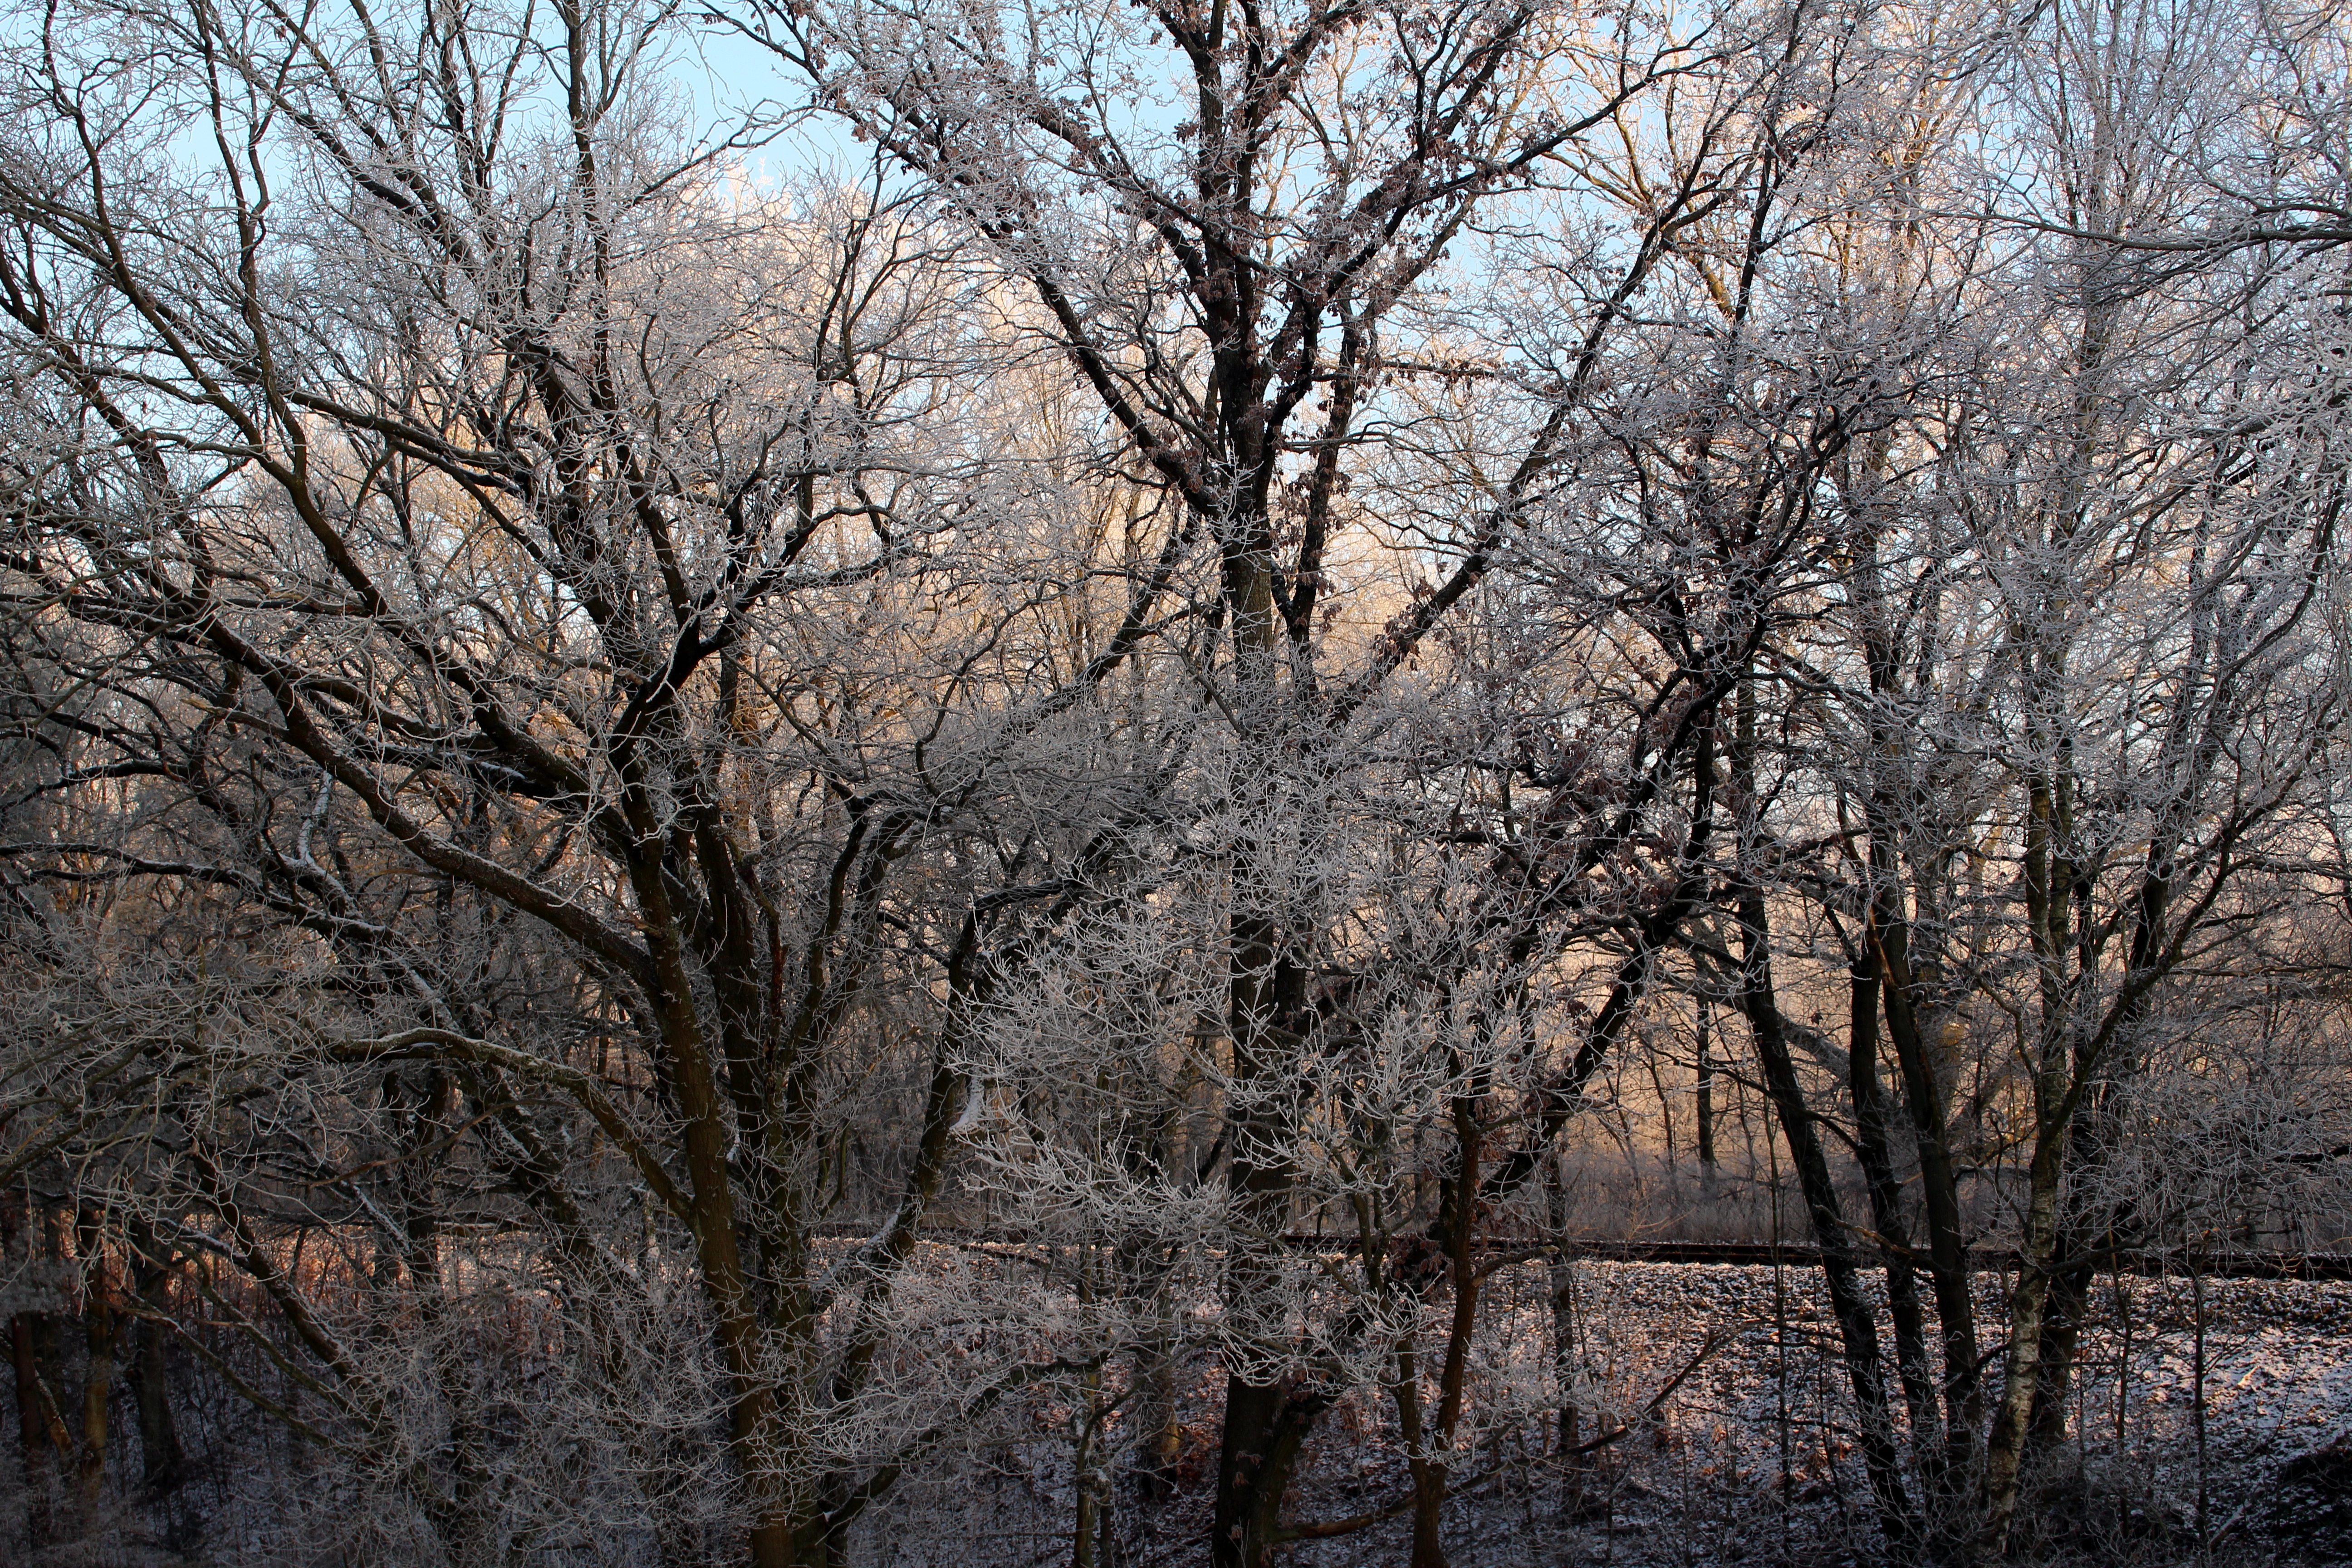
landscape, tree, nature, forest, branch, snow, cold, winter, plant, morning, leaf, flower, frost, spring, autumn, weather, season, trees, icy, woodland, atmospheric phenomenon, woody plant